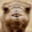
Label: camel